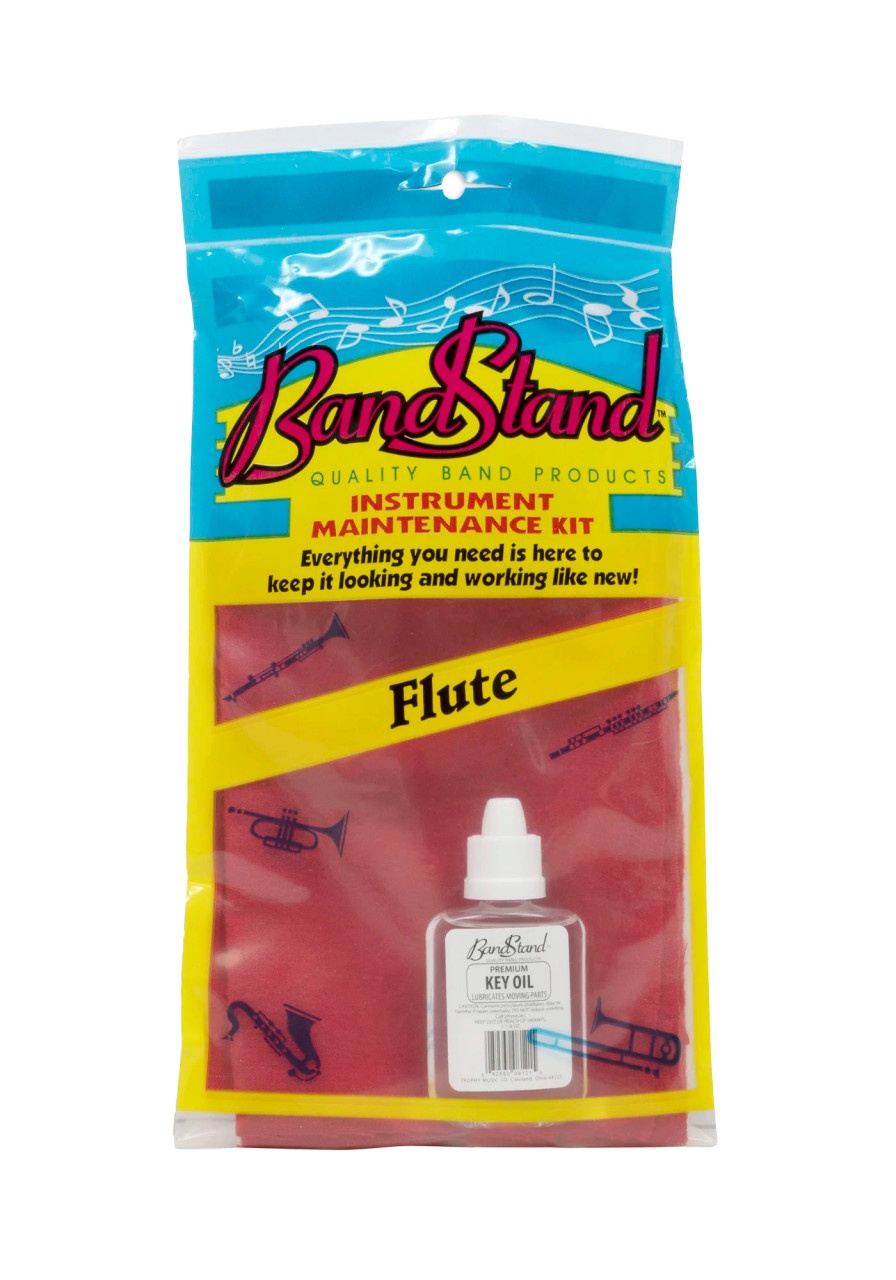
Flute/Piccolo Maintenance Kit WB1313
Contains key oil for moving parts, soft cleaning cloth to wipe instrument and polishing cloth for outside surface areas.
Brand: BandStand
Category: Arts & Entertainment > Hobbies & Creative Arts > Musical Instrument & Orchestra Accessories > Woodwind Instrument Accessories > Flute Accessories > Flute Care & Cleaning > Flute Care Kits